Antoine Barnave

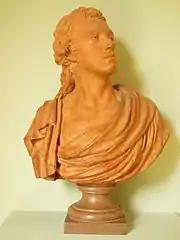
Bust of Antoine Barnave, Museum of Grenoble

Although a partisan of political freedom, Barnave hoped to preserve revolutionary liberties together while maintaining the ruling House of Bourbon. He felt that a constitutional monarchy would solve the problems facing France without being a complete upheaval of the government, although it does not mean that he was entirely in favor of the monarchy. Subject to the more radical forces, Barnave took part in the attacks on the monarchy, on the clergy, on Roman Catholic Church property, and on the provincial "Parlements". On several occasions, he stood in opposition to Mirabeau. After the storming of the Bastille, he saw the power of the masses as possibly leading to political chaos, and wished to avoid this by saving the throne. He advocated the suspensory veto, and the establishment of trial by jury in civil causes, but voted with the Left against the system of two chambers.